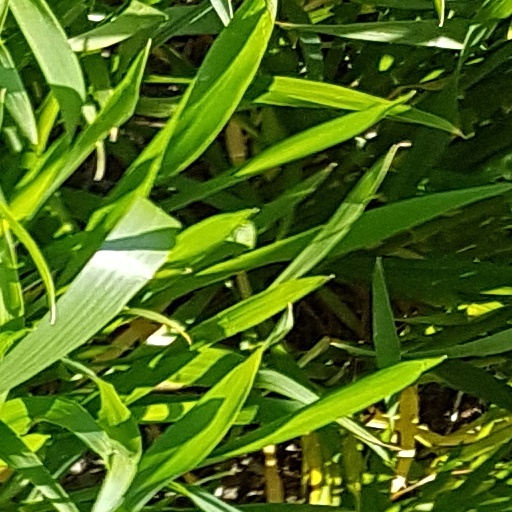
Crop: wheat